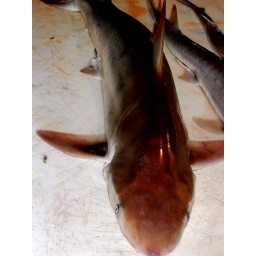
Taken at the fish market in Taichung harbor. Enhanced in iPhoto.